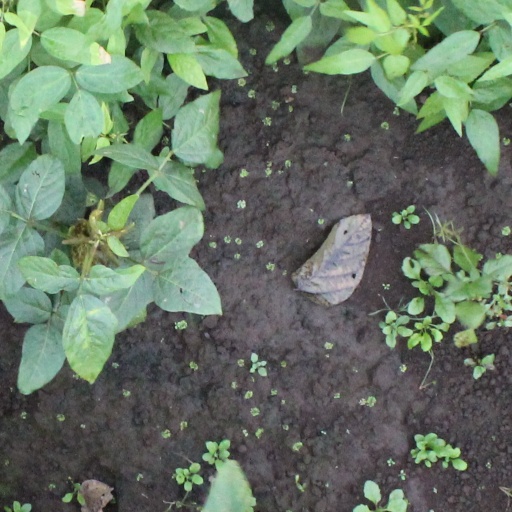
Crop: soybean